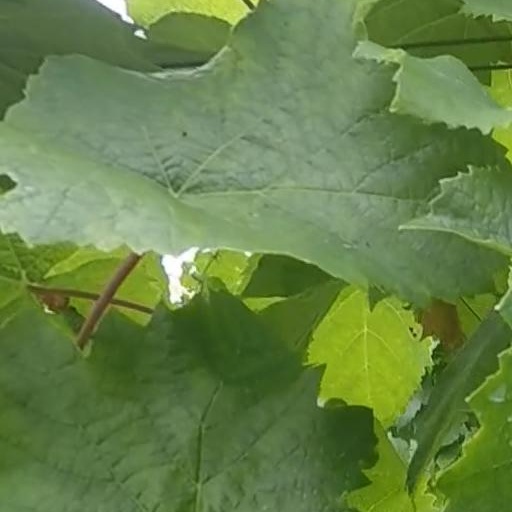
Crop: grape